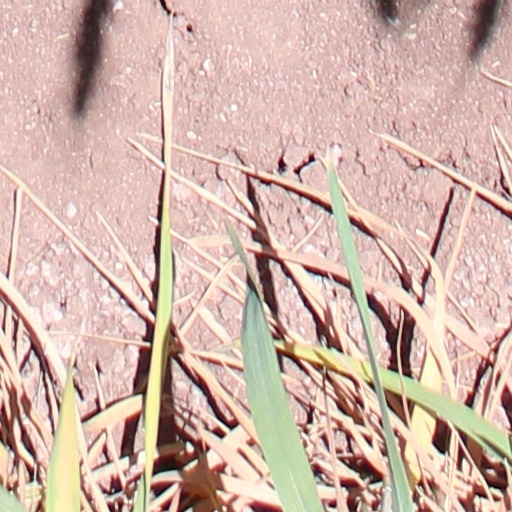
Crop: wheat